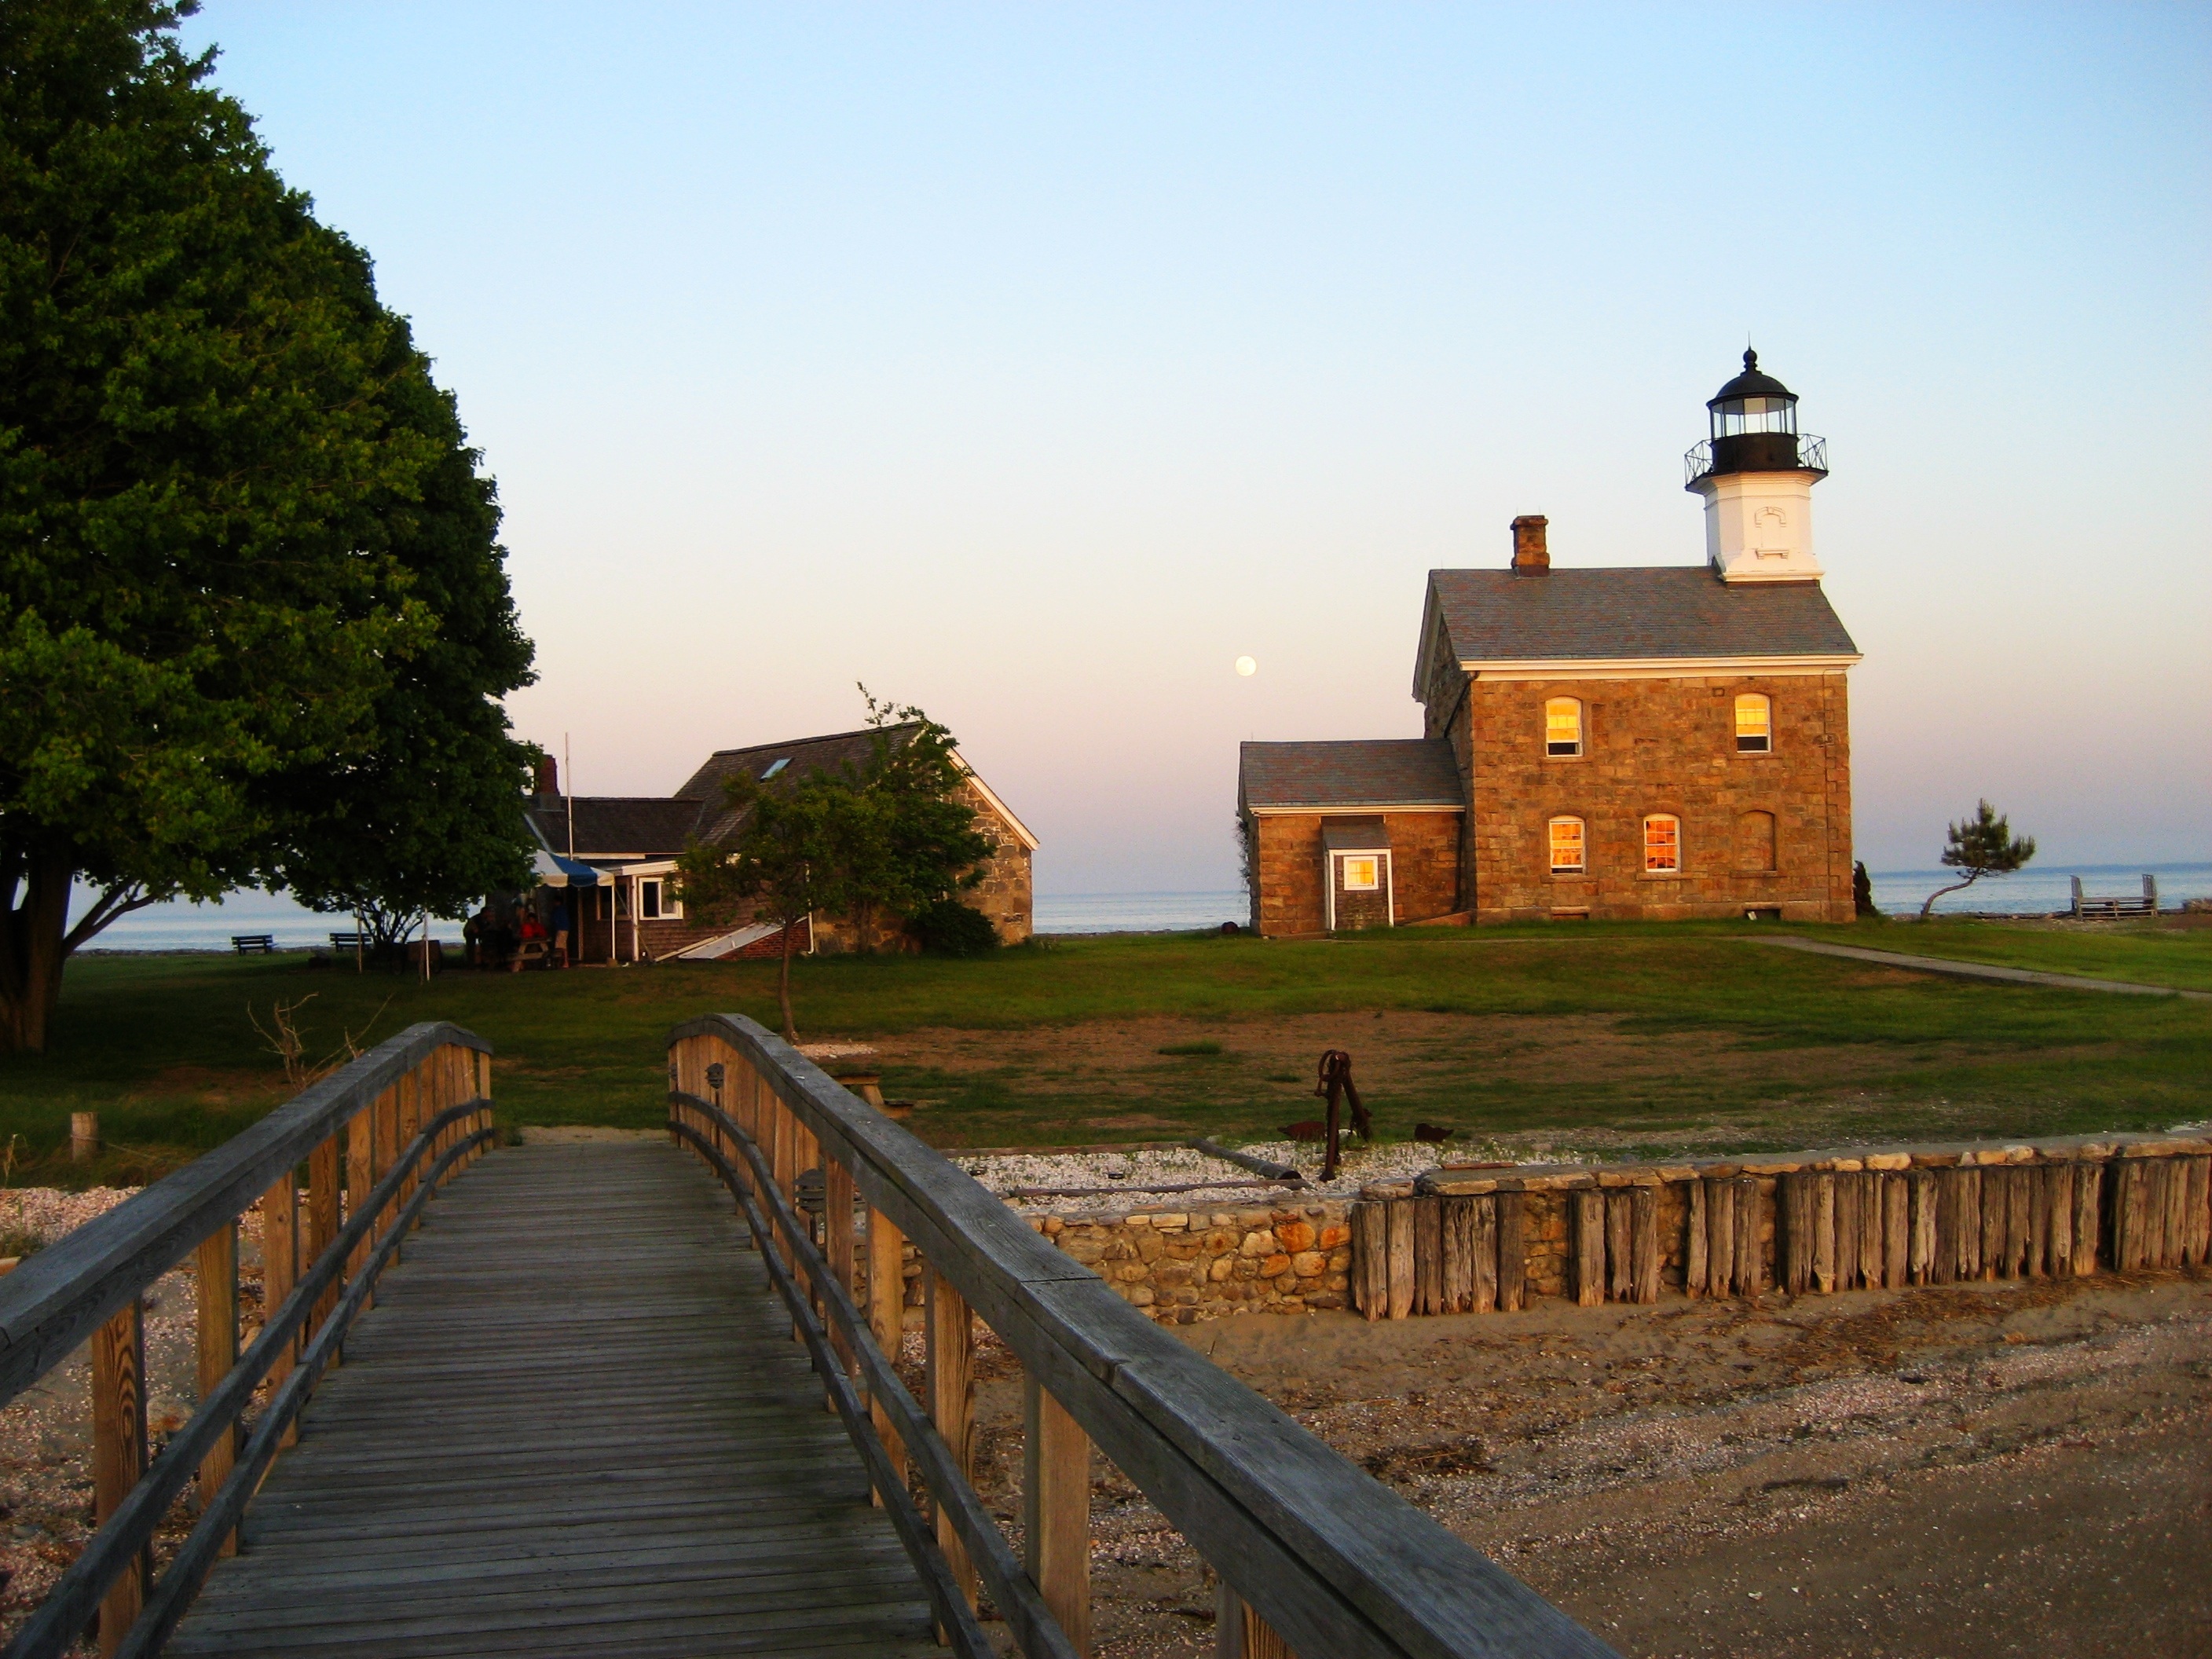
beach, landscape, sea, coast, water, nature, ocean, horizon, light, sky, sun, sunlight, morning, chateau, river, summer, travel, evening, tower, color, natural, island, blue, fortification, colorful, tourism, waterway, bright, day, fairfield, rural area, connecticut, light blue background, norwalk